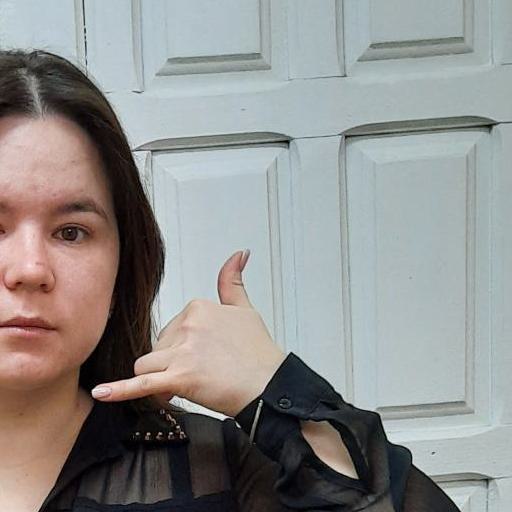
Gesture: call